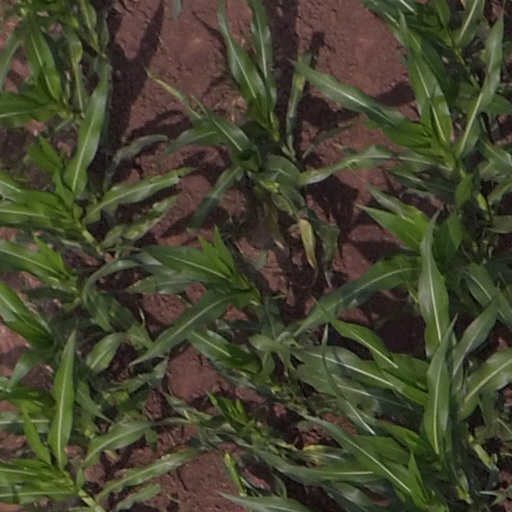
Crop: maize; corn